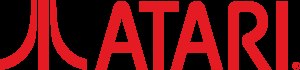
Atari
Ataris logo siden 2012
"Atari er en virksomhed, som var førende inden for elektroniske spil i 1970'erne og 1980'erne. Atari's første elektroniske spil var deres ""ping pong"" maskine men senere lavede de en revolutionerende maskine, hvor man skulle købe spillene ved siden af. Det var ikke en succes i starten, men blev senere en kæmpe succes. Senere fik Atari stor konkurence af bl.a. Nintendo og Sega, for bare at nævne 2 af de 13 konkurenter. Senere tabte Atari kampen mod Nintendo og Sega med deres Atari Jaguar.